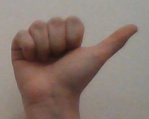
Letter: dhad